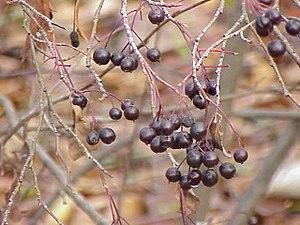
Aronia est un genre d'arbustes caducs de la famille des Rosaceae, originaire d'Amérique du Nord.